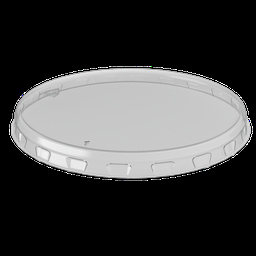
Label: plastic